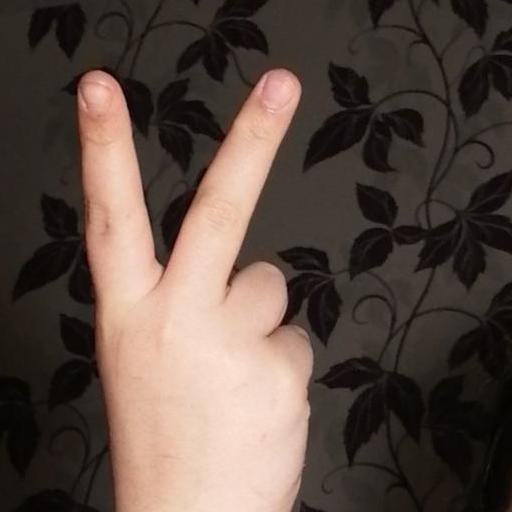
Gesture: peace_inverted